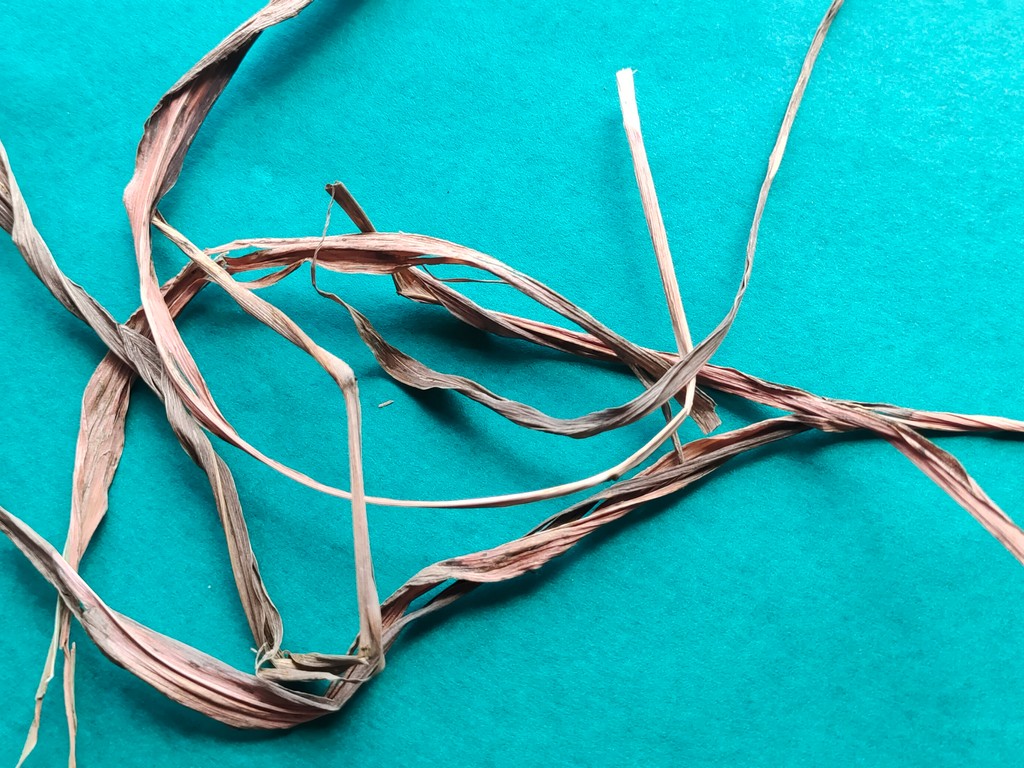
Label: Dried